Naginatajutsu

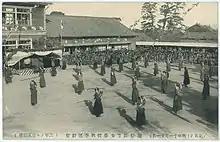
Female students perform Naginatajutsu at an autumn sports festival of Hamamatsu Municipal Senior High School in 1911

The oldest account of naginata is in the Kojiki and battle paintings by Tengyo no ran, in 980 AD (Heian period). The naginata was a weapon widely used mainly by Onna-musha (女武者, warrior women), Sôhei (僧兵; warrior monks), and Yamabushi (山伏, mountain monks).